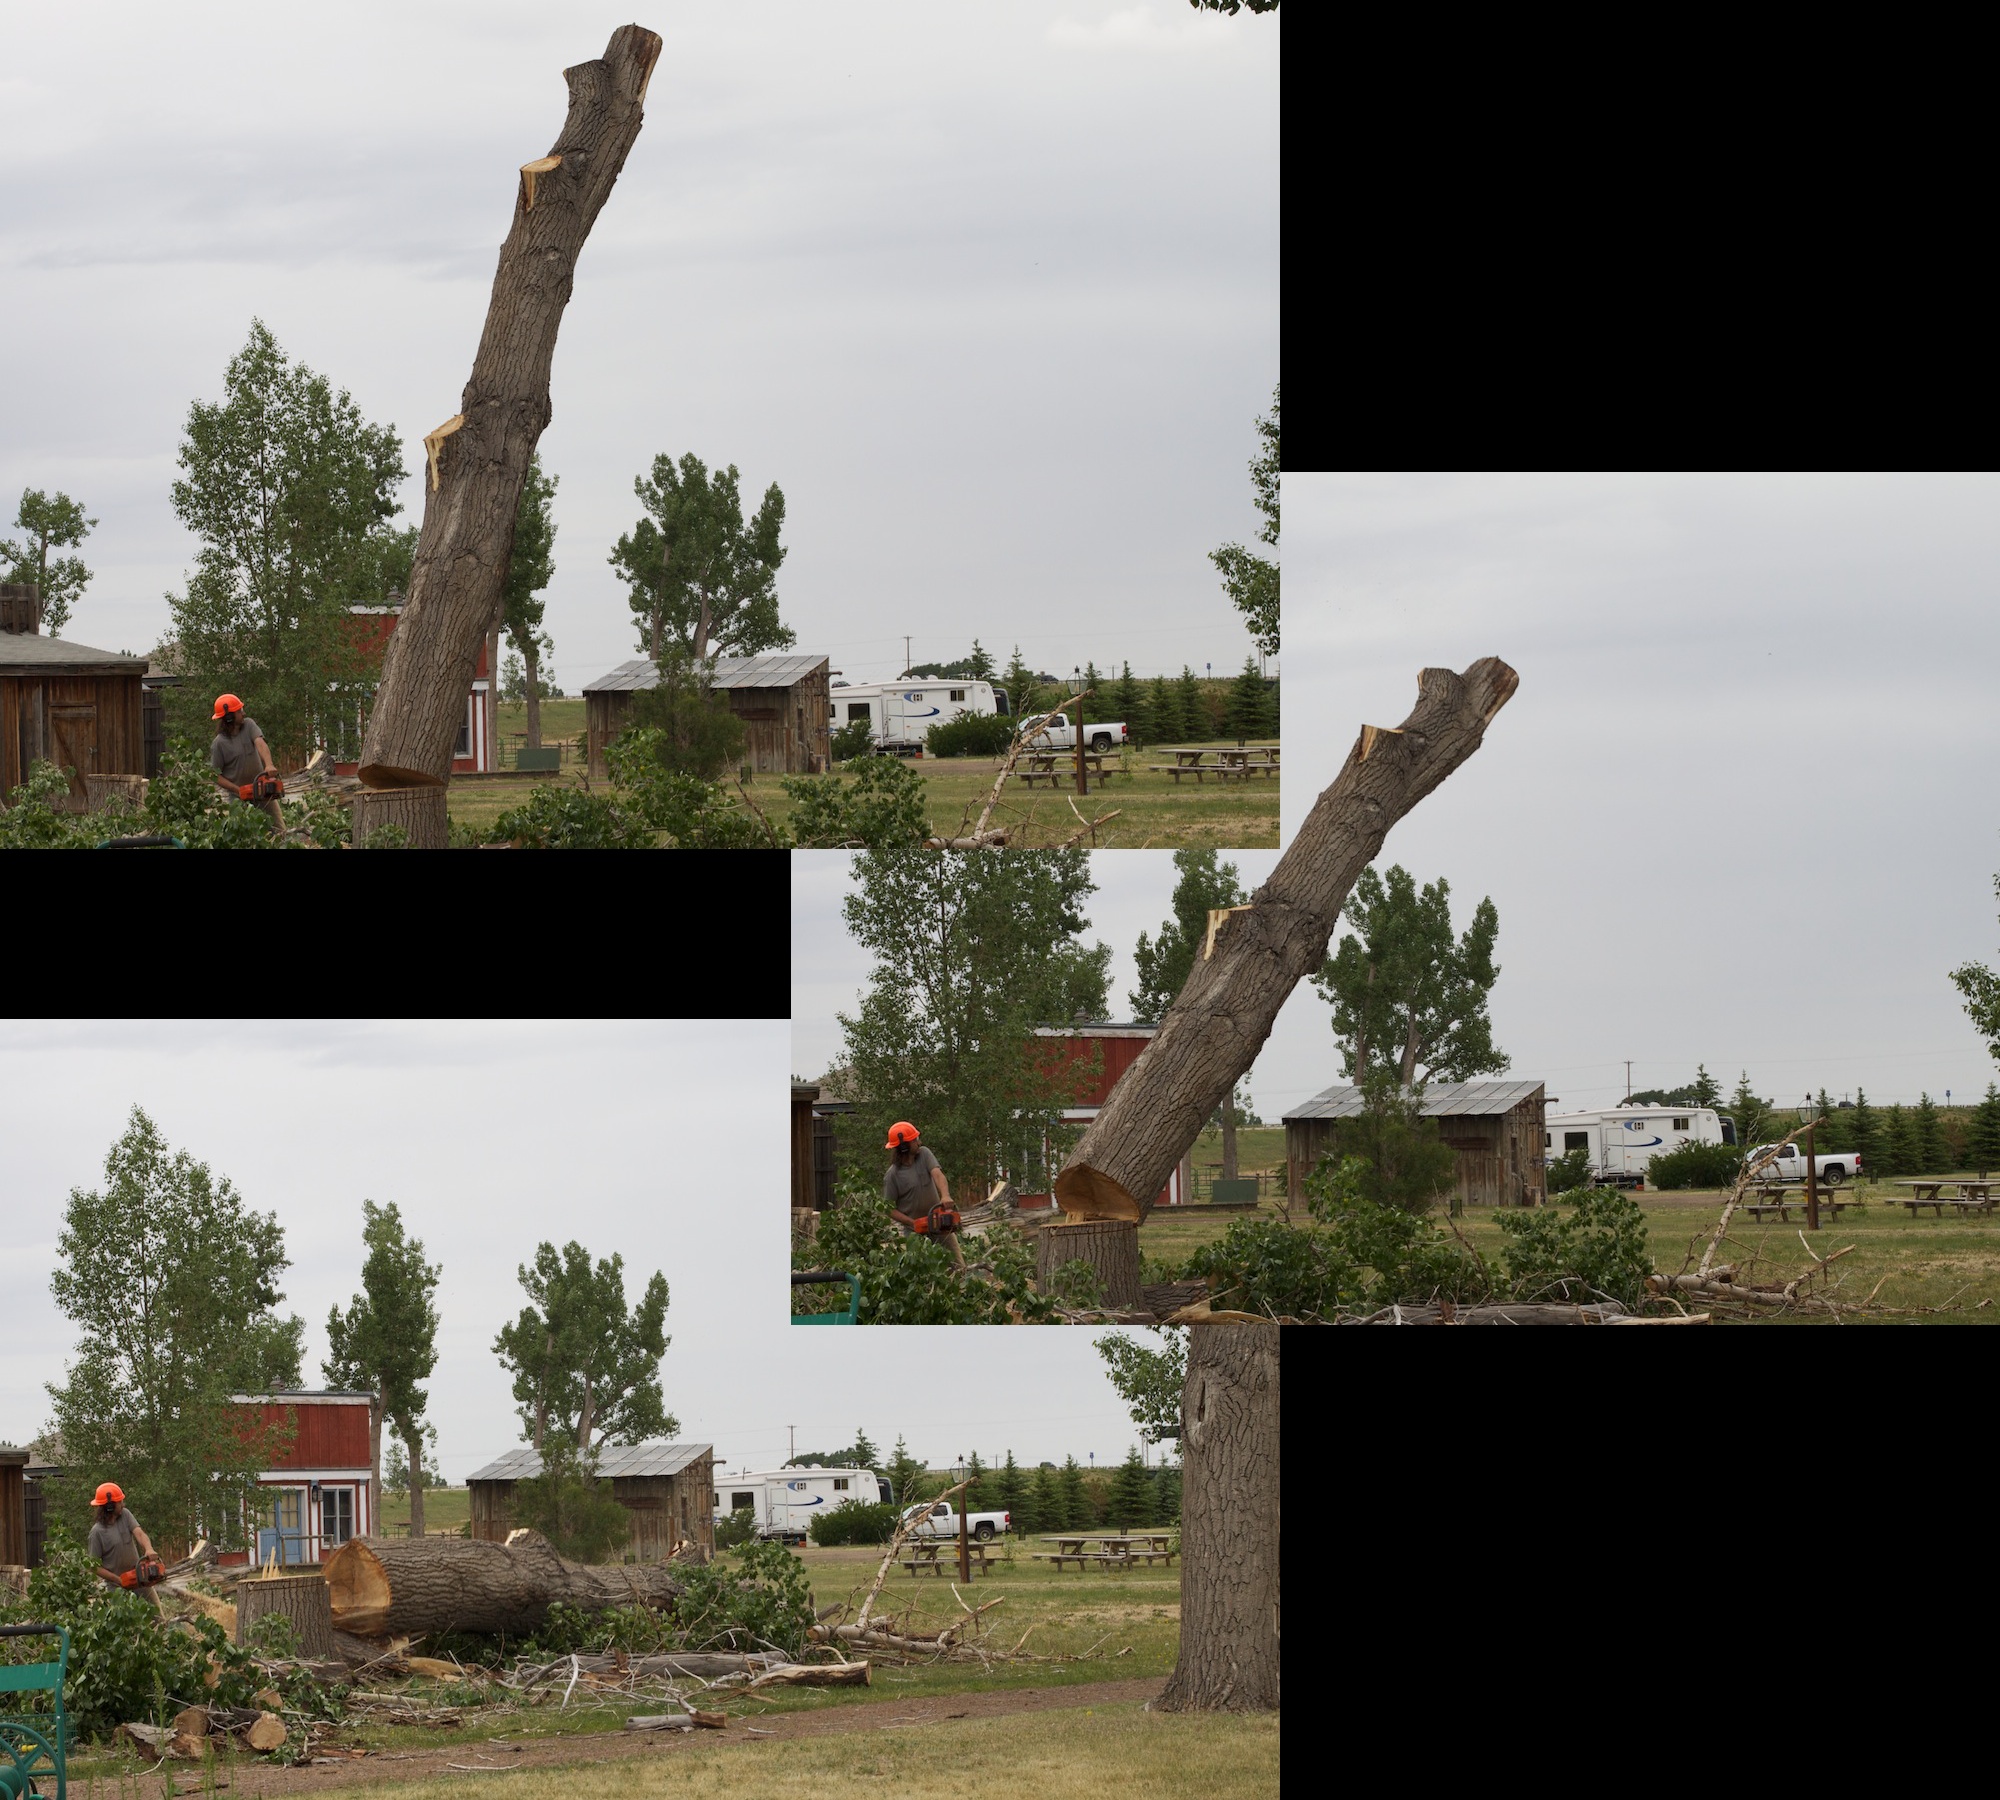
tree, soil, odyssey, wyoming, screenshot, woody plant